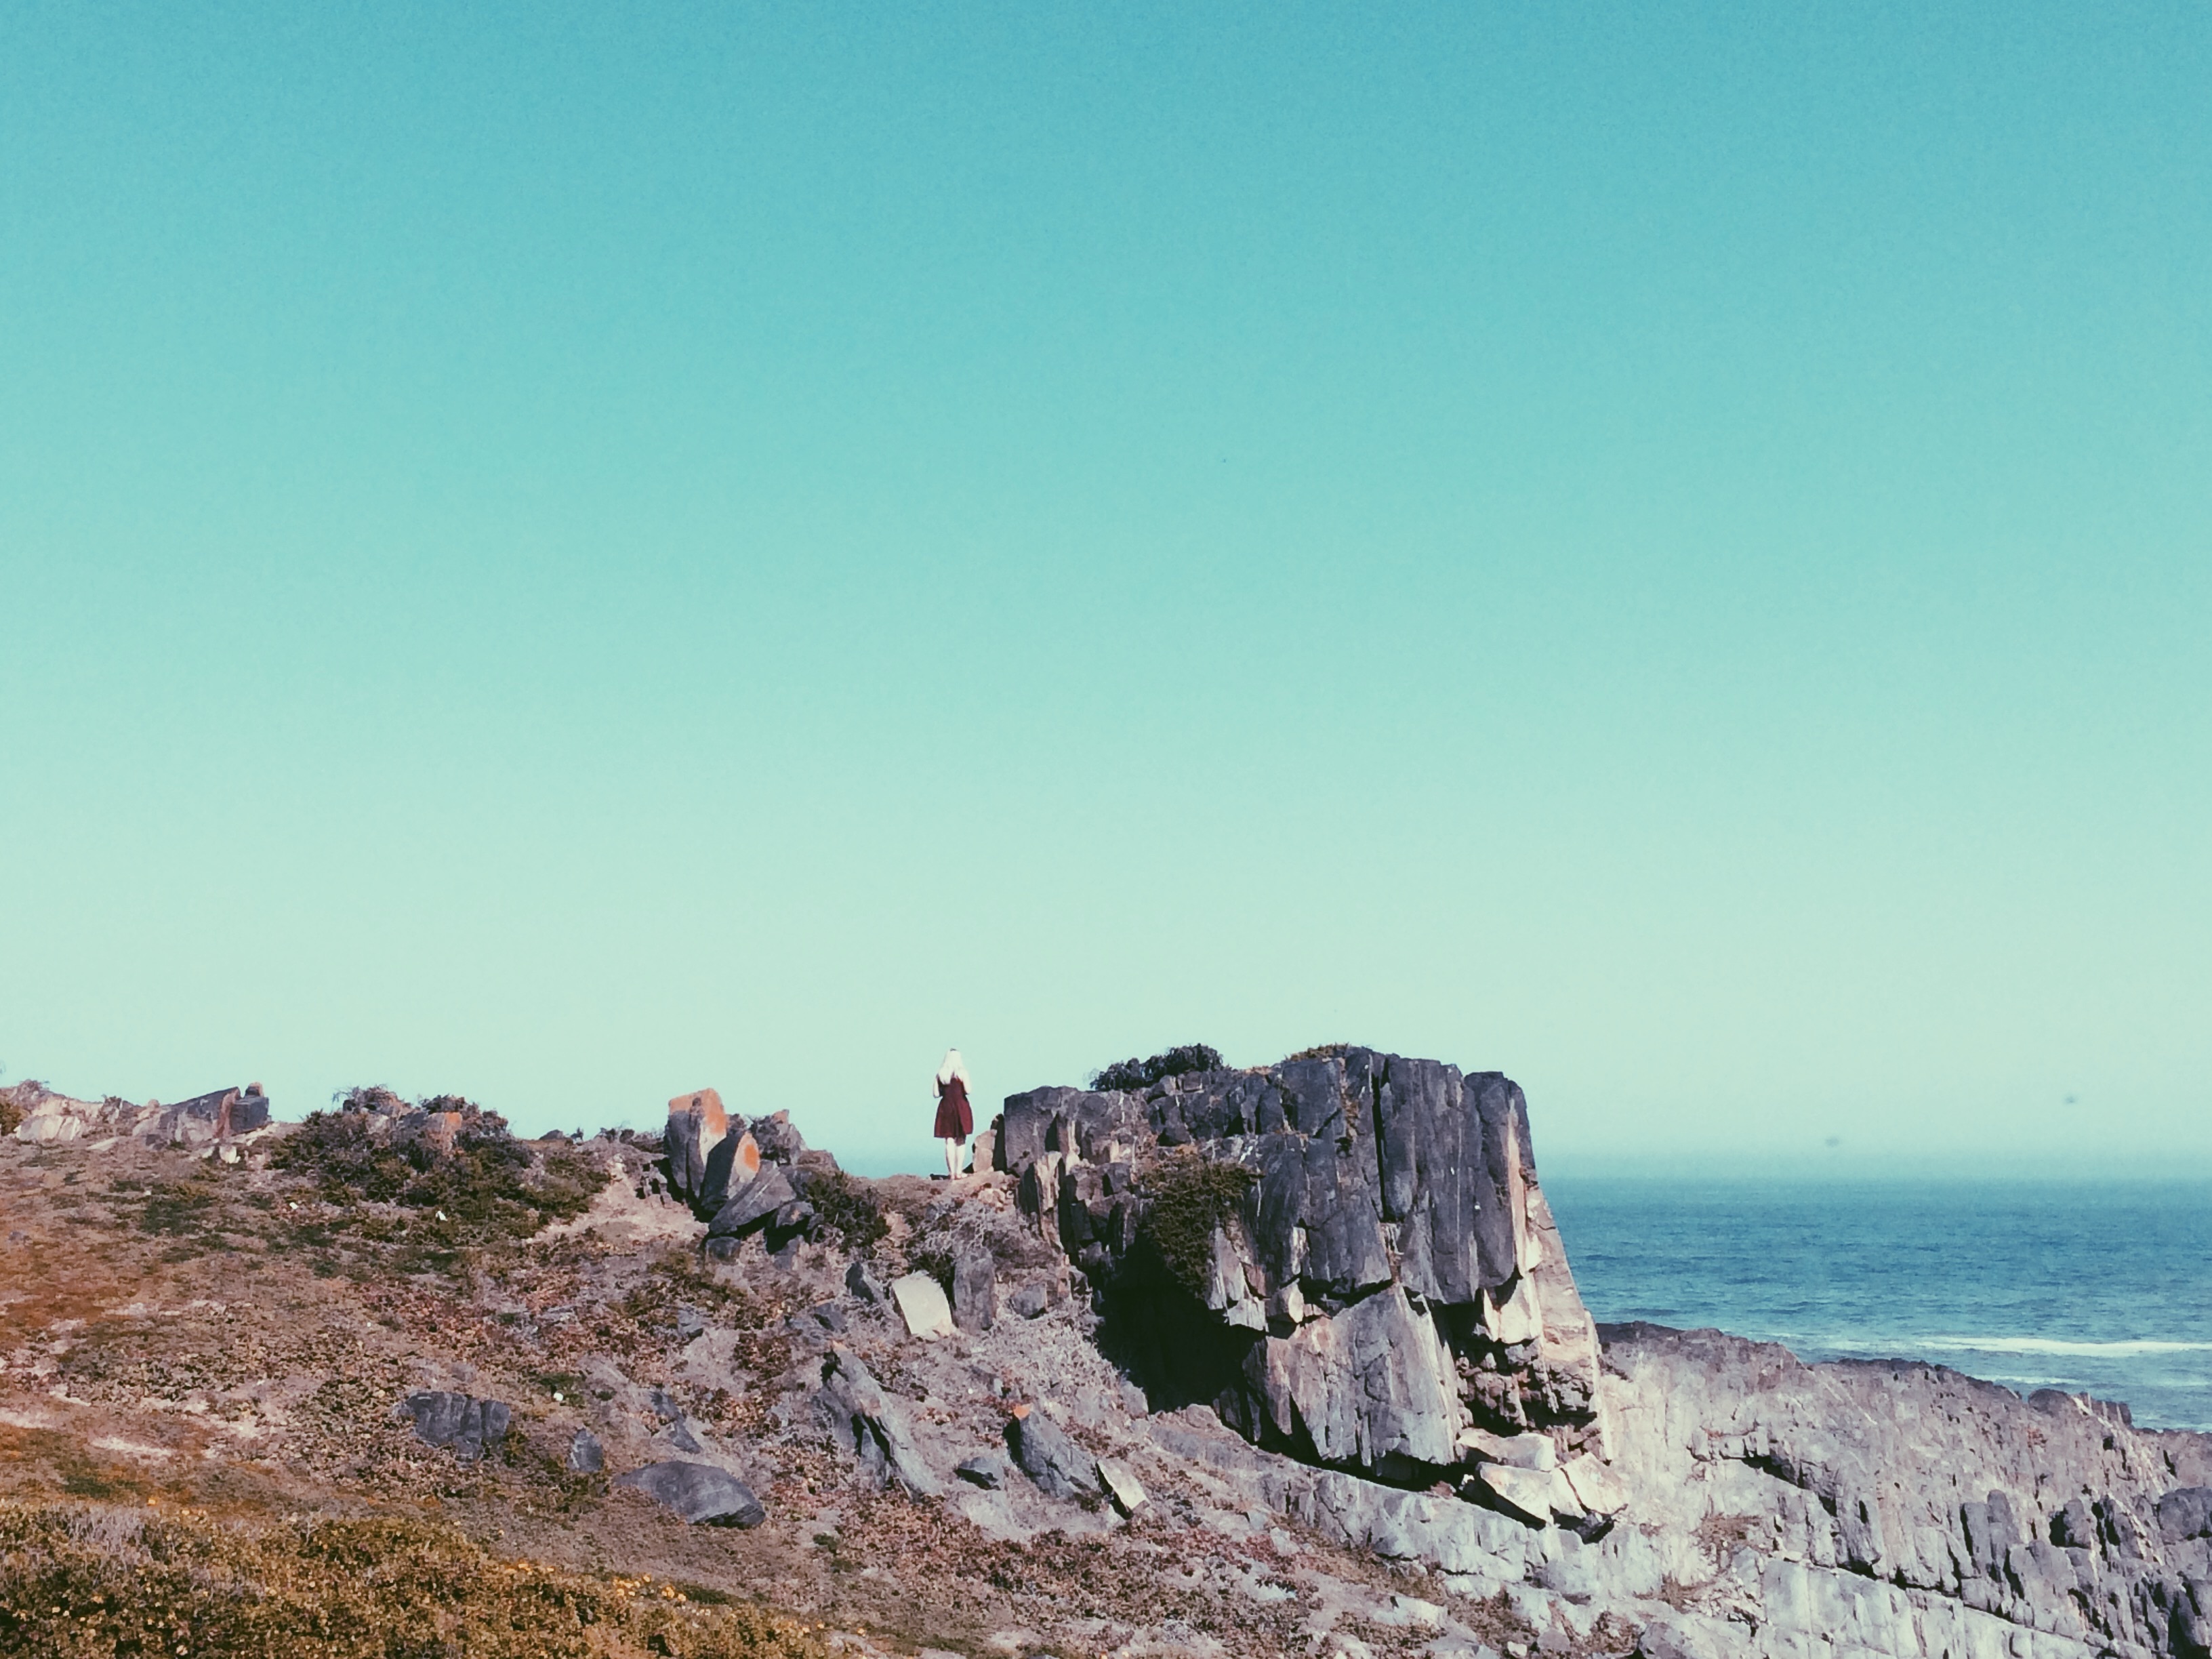
landscape, sea, coast, rock, ocean, horizon, mountain, shore, cliff, bay, terrain, material, ridge, summit, geology, cape, landform, natural environment, geographical feature